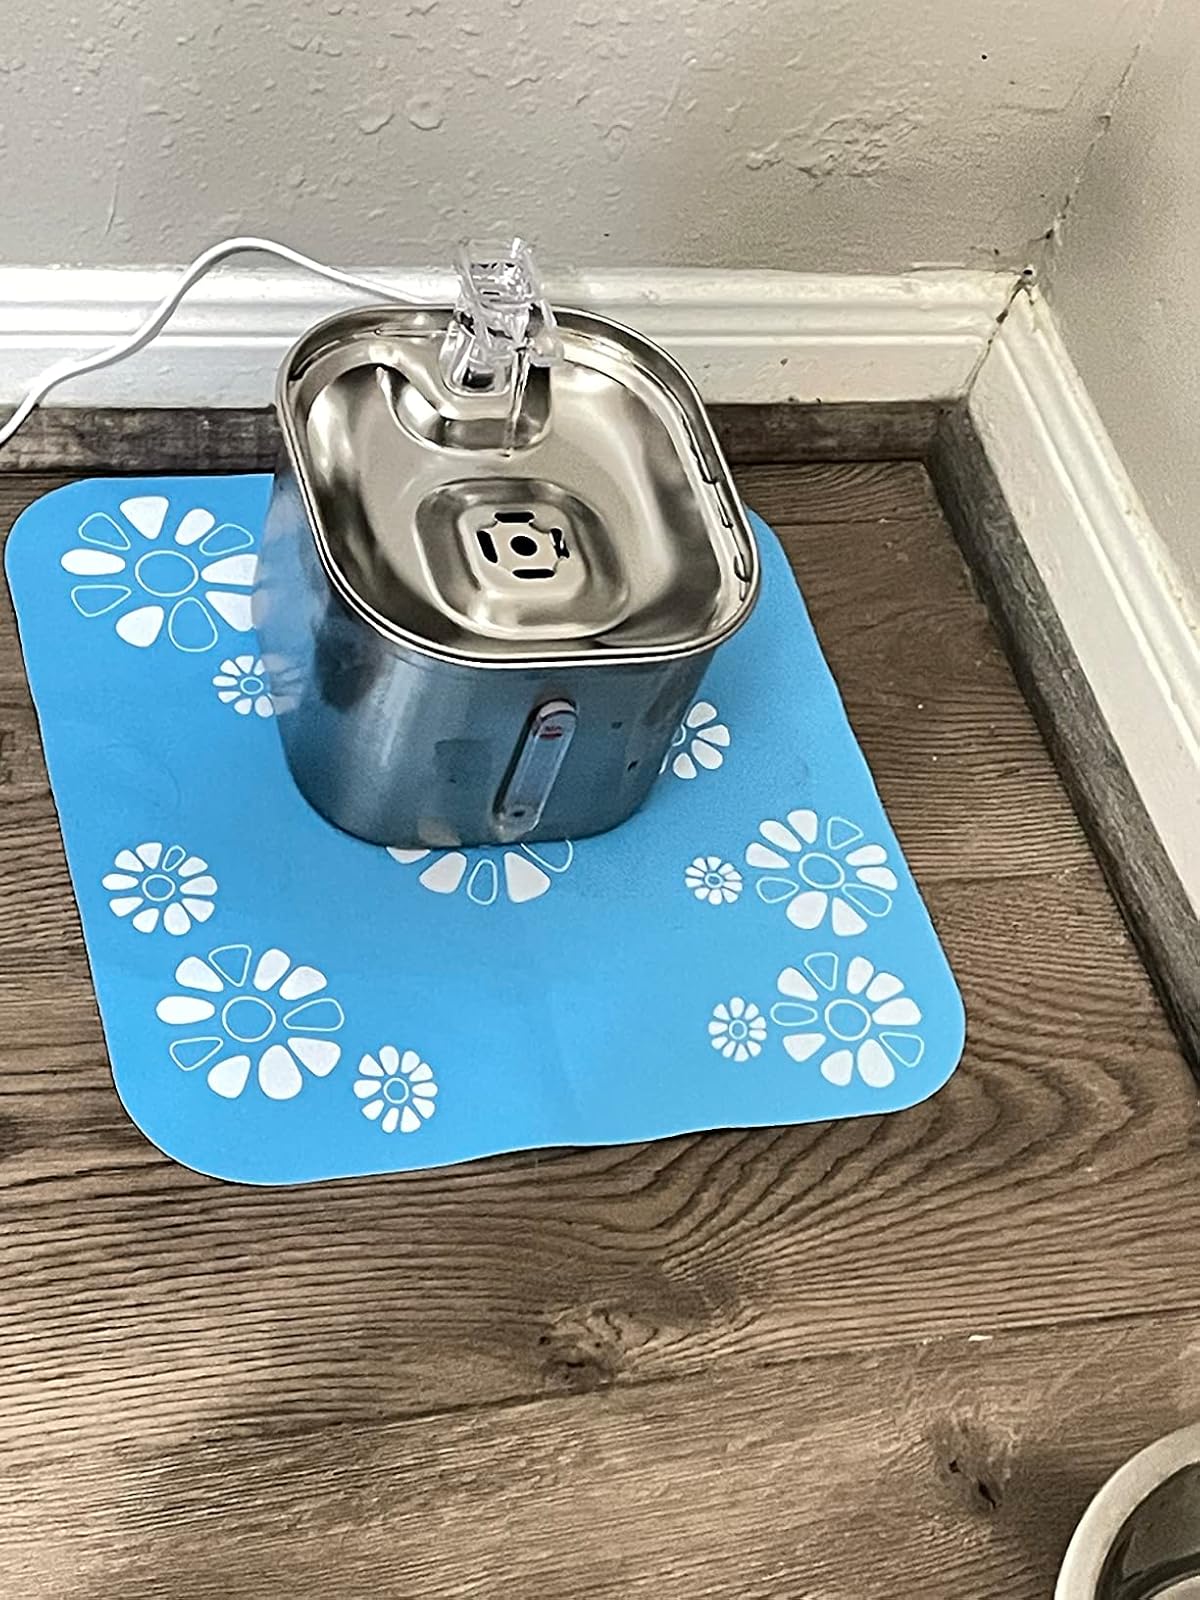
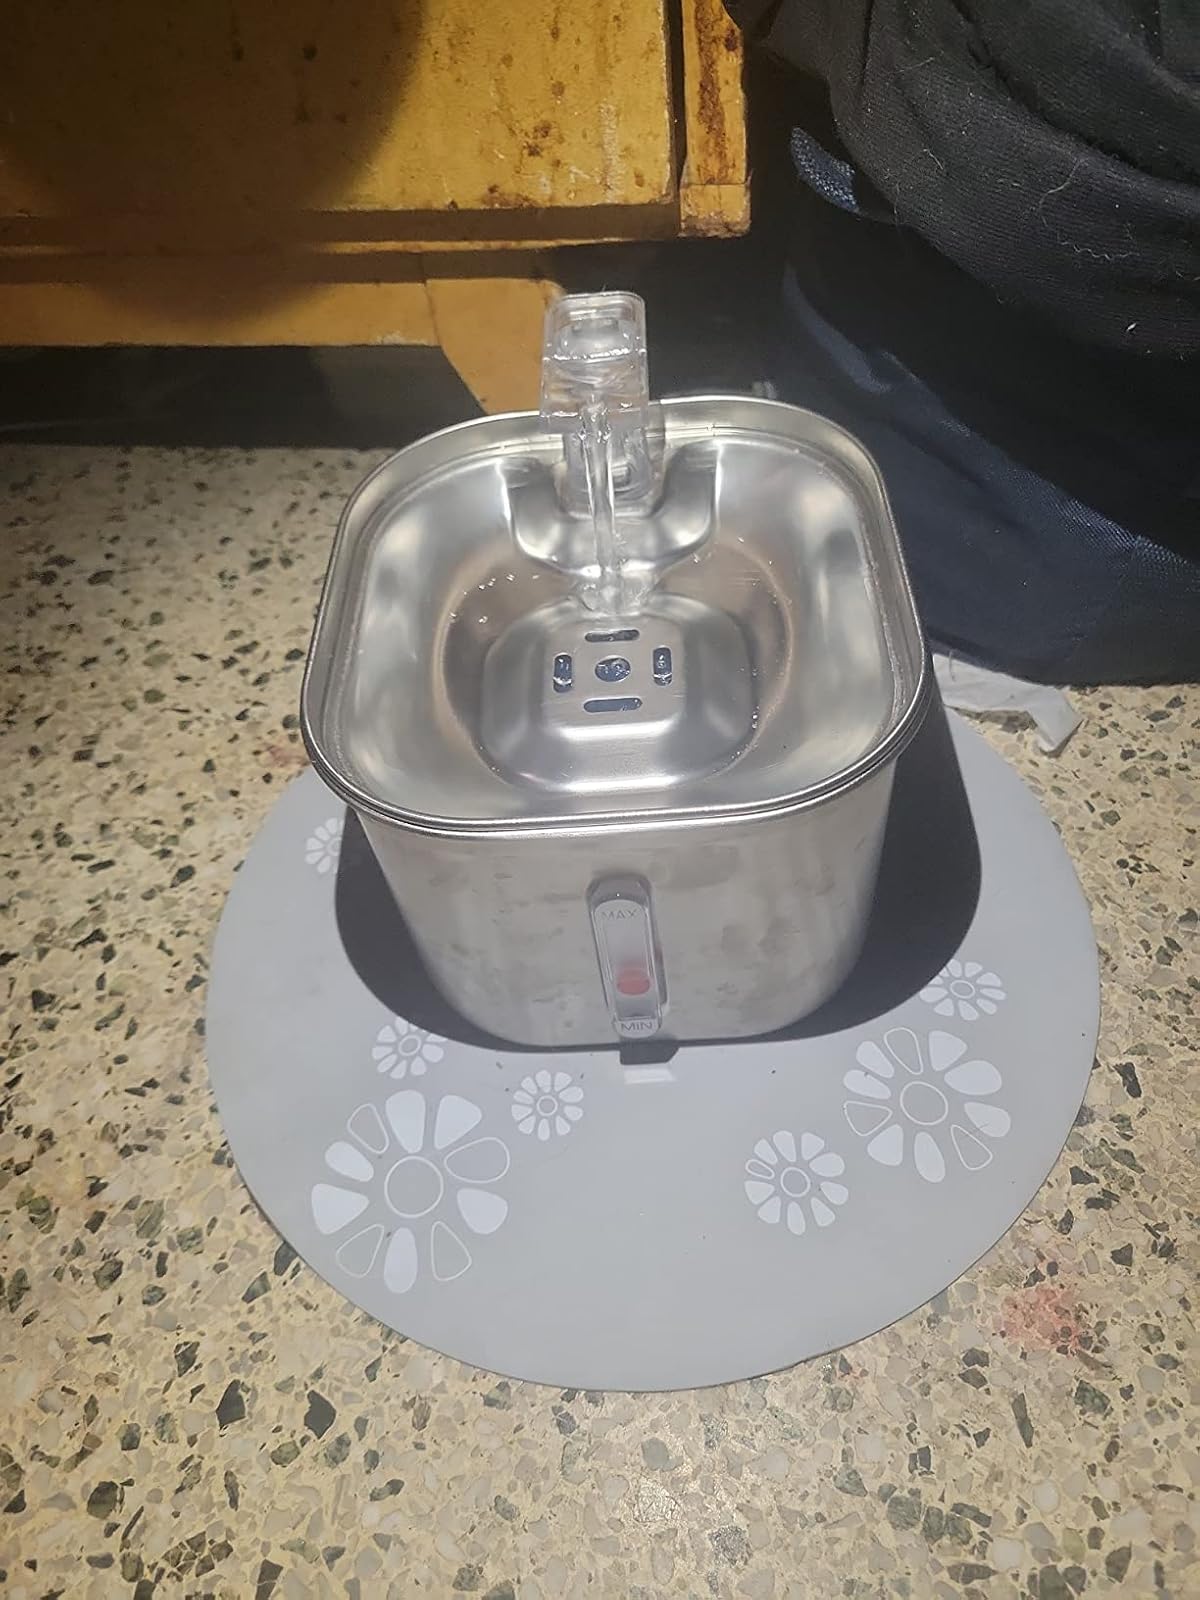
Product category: items_bowl
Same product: yes